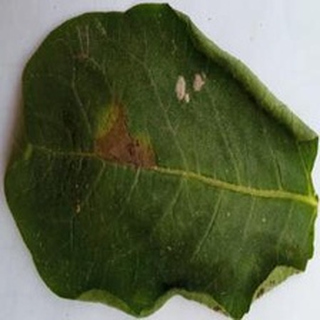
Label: potato_late_blight